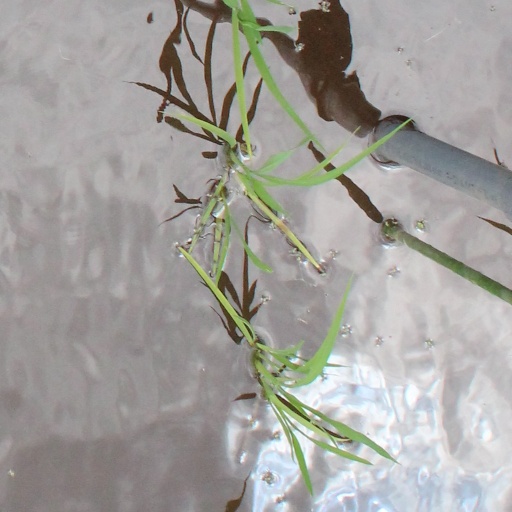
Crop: rice